Answer in natural language. Consider the 3D positions of the objects in the scene and not just the 2D positions in the image. Is the centerpoint of  modern armchair in black at a higher height than modern gray dresser with three drawers? Choose between the following options: yes or no
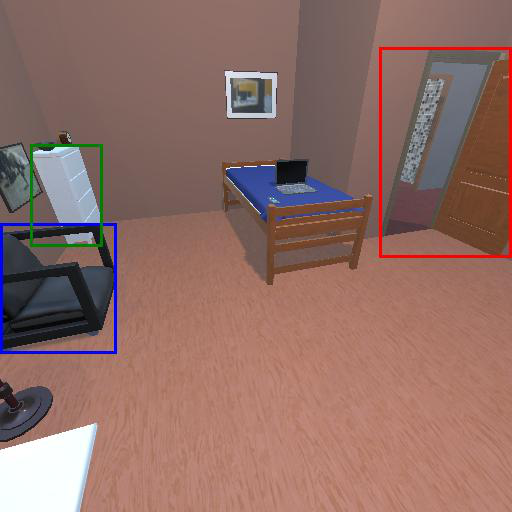
<answer>yes</answer>